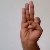
The image shows a hand gesture representing the letter 'F' in Indian Sign Language.